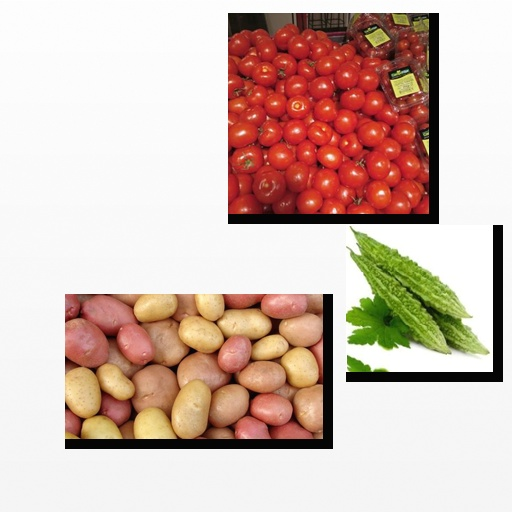
Food items: potato, bitter_gourd, tomato